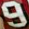
Number: 9